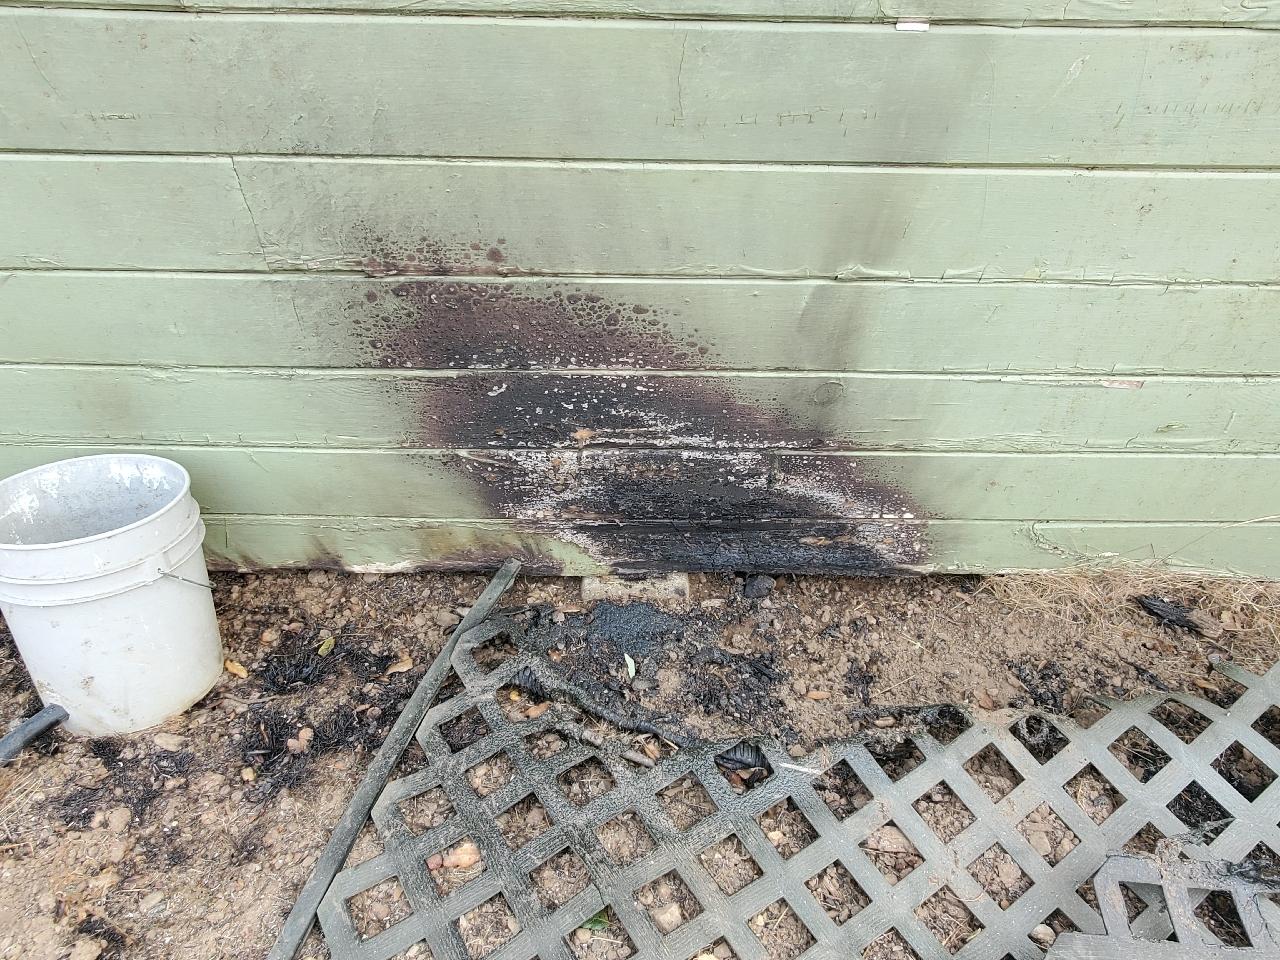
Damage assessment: affected